Sky position (RA, Dec in degrees): 241.507, 8.946
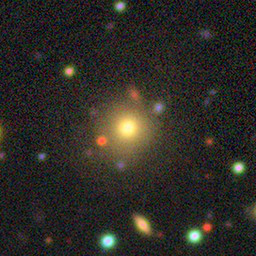
Galaxy morphology: Round Smooth Galaxies